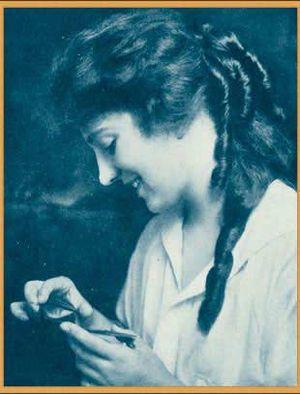
Helen Holmes est une actrice américaine née le 19 juin 1893 à Chicago, dans l'Illinois, et morte le 8 juillet 1950 à Burbank, en Californie.